Katherine Edgcumbe

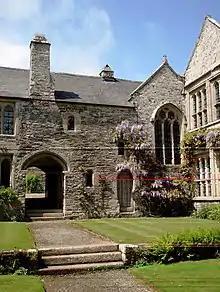
Cotehele, Katherine Edgcumbe's home in Cornwall

She was born Katherine St. John, a daughter of John St. John of Bletsoe and Sybil, a daughter or cousin of Rhys ap Morgan. She was the sister of John St. John who died in 1558.